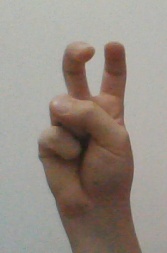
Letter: toot